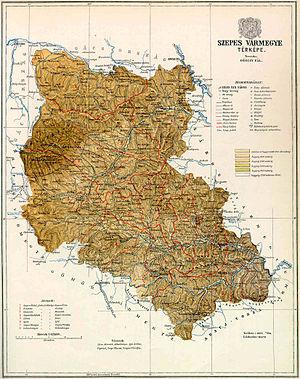
Szepes est un ancien comitat du royaume de Hongrie, fondé au XIᵉ siècle.